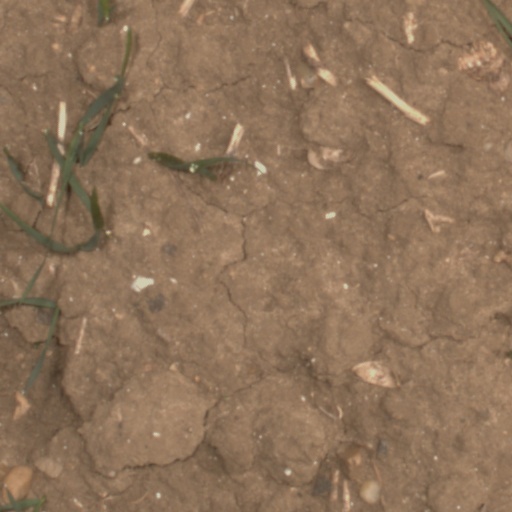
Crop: wheat